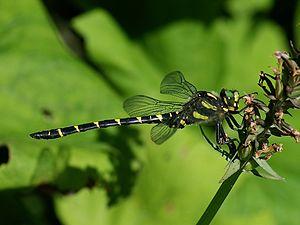
Cordulegaster est un genre d'insectes de la famille des Cordulegastridae appartenant au sous-ordre des anisoptères dans l'ordre des odonates. Il comprend trente-trois espèces.